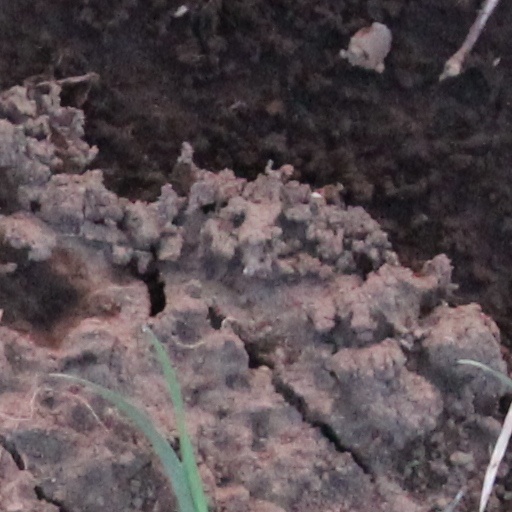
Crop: wheat